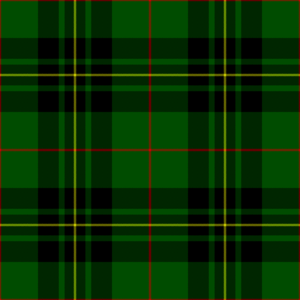
La société traditionnelle écossaise fonctionne sur le mode du clan. L'appartenance à un clan se signale par le nom patronymique et les couleurs particulières du tartan, c'est-à-dire le motif que l'on retrouve sur le kilt. Cependant, cette méthode d'identification est relativement récente et remonterait au XVIIIᵉ siècle.